Távora affair

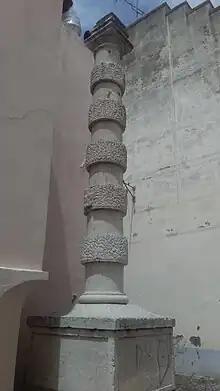
Stone memorial of Aveiro's shame in Belém, Lisbon

On the night of 3 September 1758, Joseph I was riding in an unmarked carriage on a secondary, unfrequented road on the outskirts of Lisbon. The King was returning to the tents of Ajuda after an evening with his mistress Marquise Teresa Leonor. Somewhere along the way two or three men intercepted the carriage and fired on its occupants. Joseph I was shot in the arm and his driver was badly wounded, but both survived and returned to Ajuda.